Wawrzyniec Dayczak

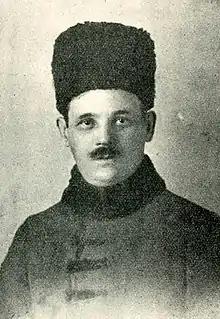
Wawrzyniec Dayczak (1882—1968)

Wawrzyniec Dayczak (August 27, 1882 – April 28, 1968) was a Polish architect and independence activist.